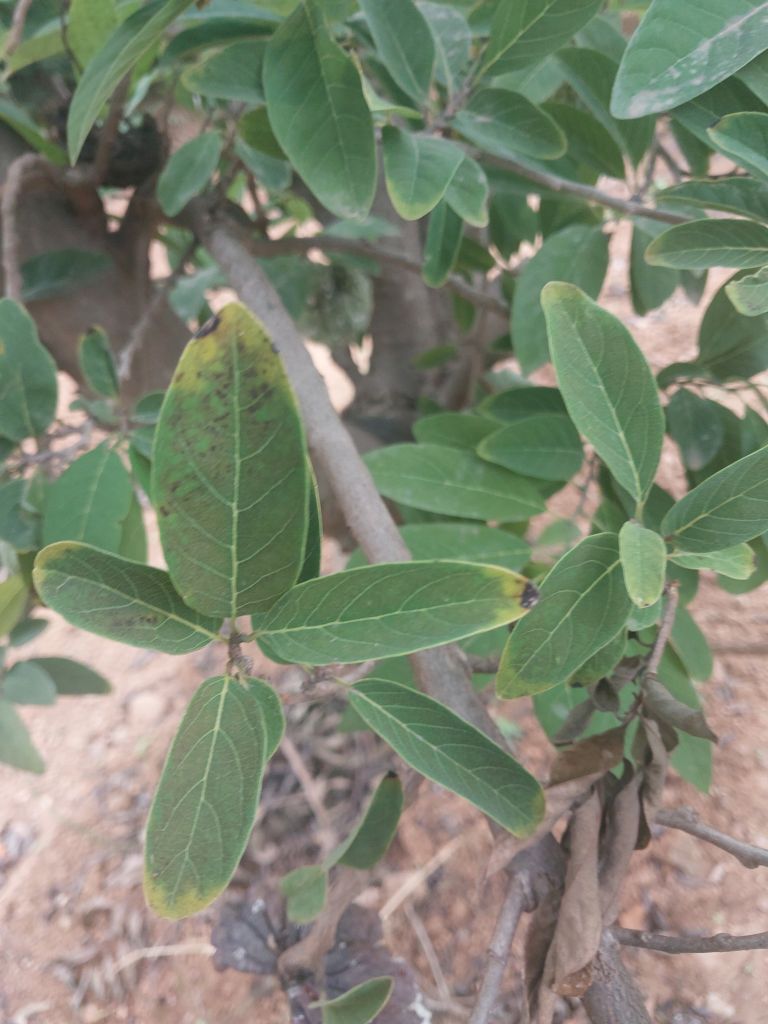
Disease label: Leaf spot on Leaves